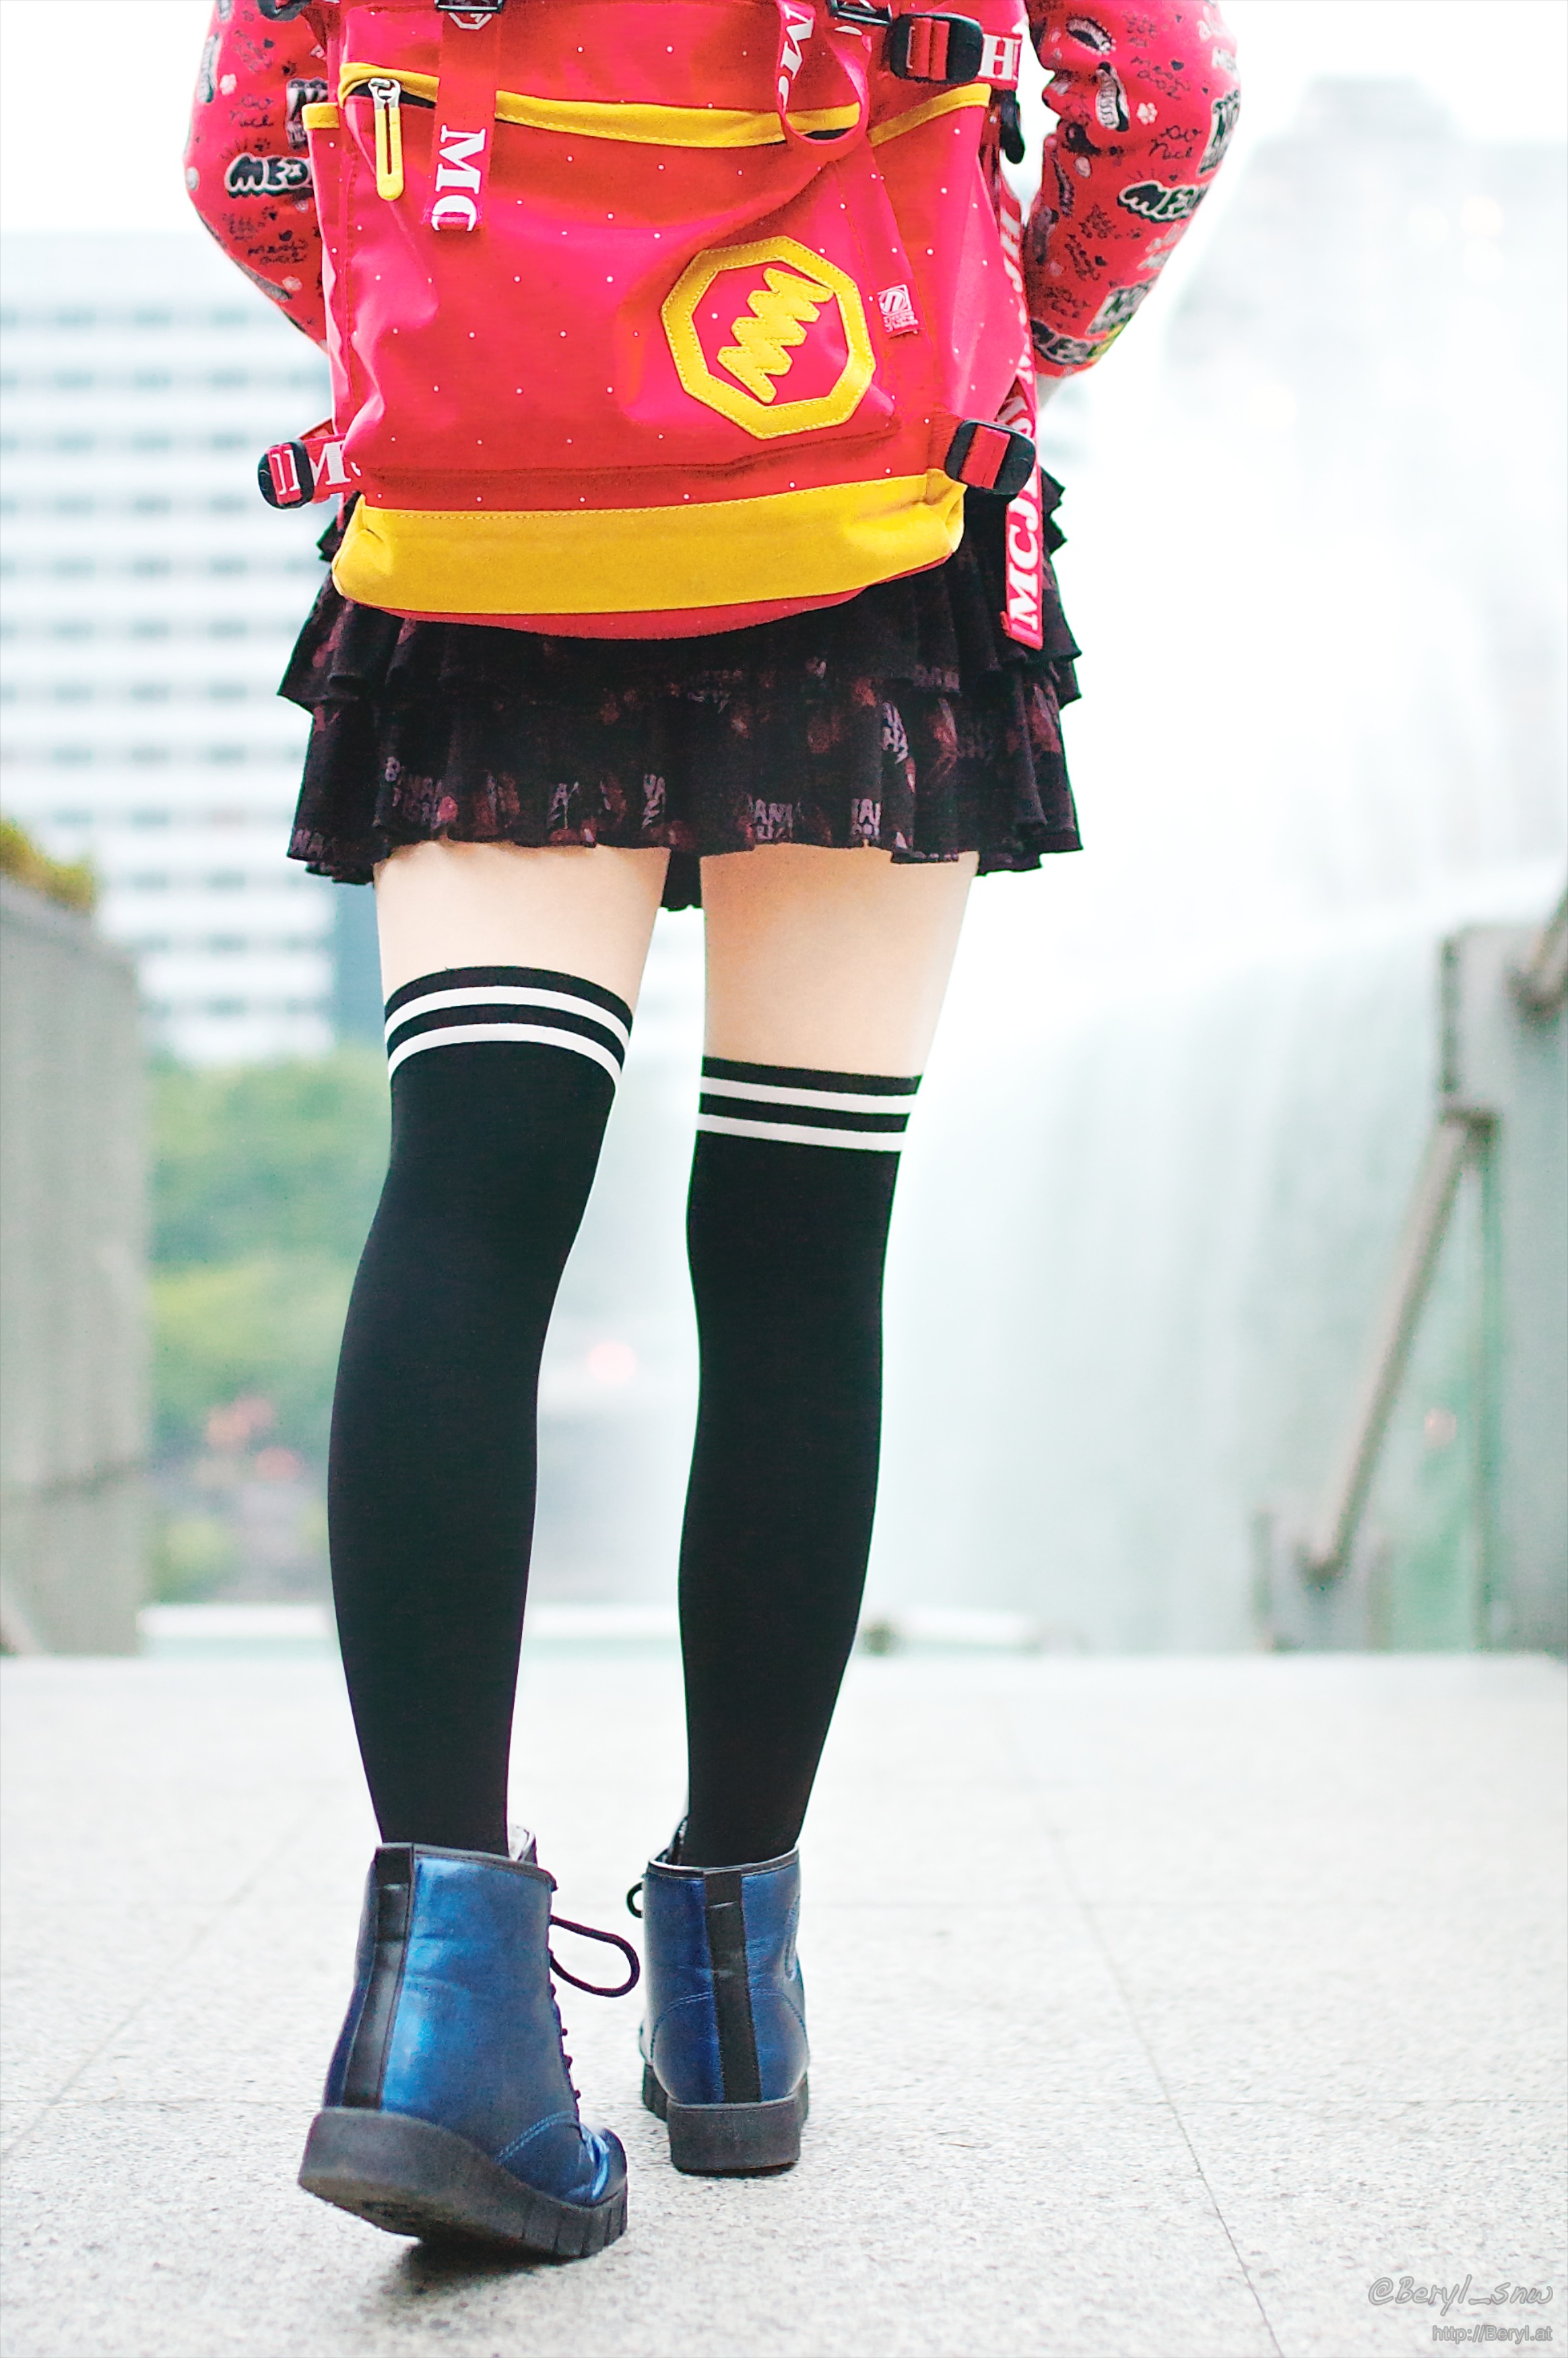
winter, bokeh, blur, girl, cute, boot, leg, fashion, nikon, clothing, black, human body, legs, boots, sneakers, thigh, footwear, faceless, school, costume, socks, tights, kneesocks, pantyhose, knee, shortskirt, kneehigh, 350mmf14, d70, whitepattern